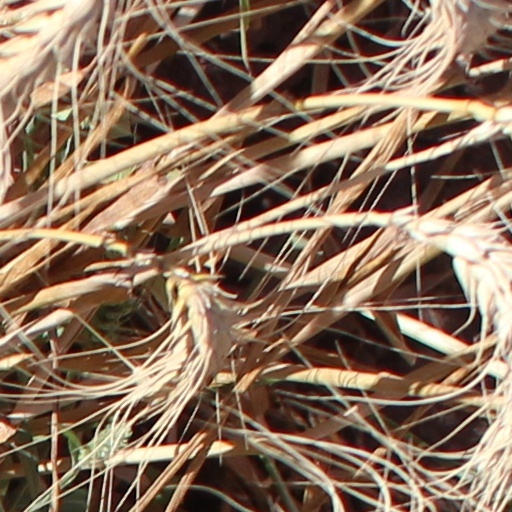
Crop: wheat